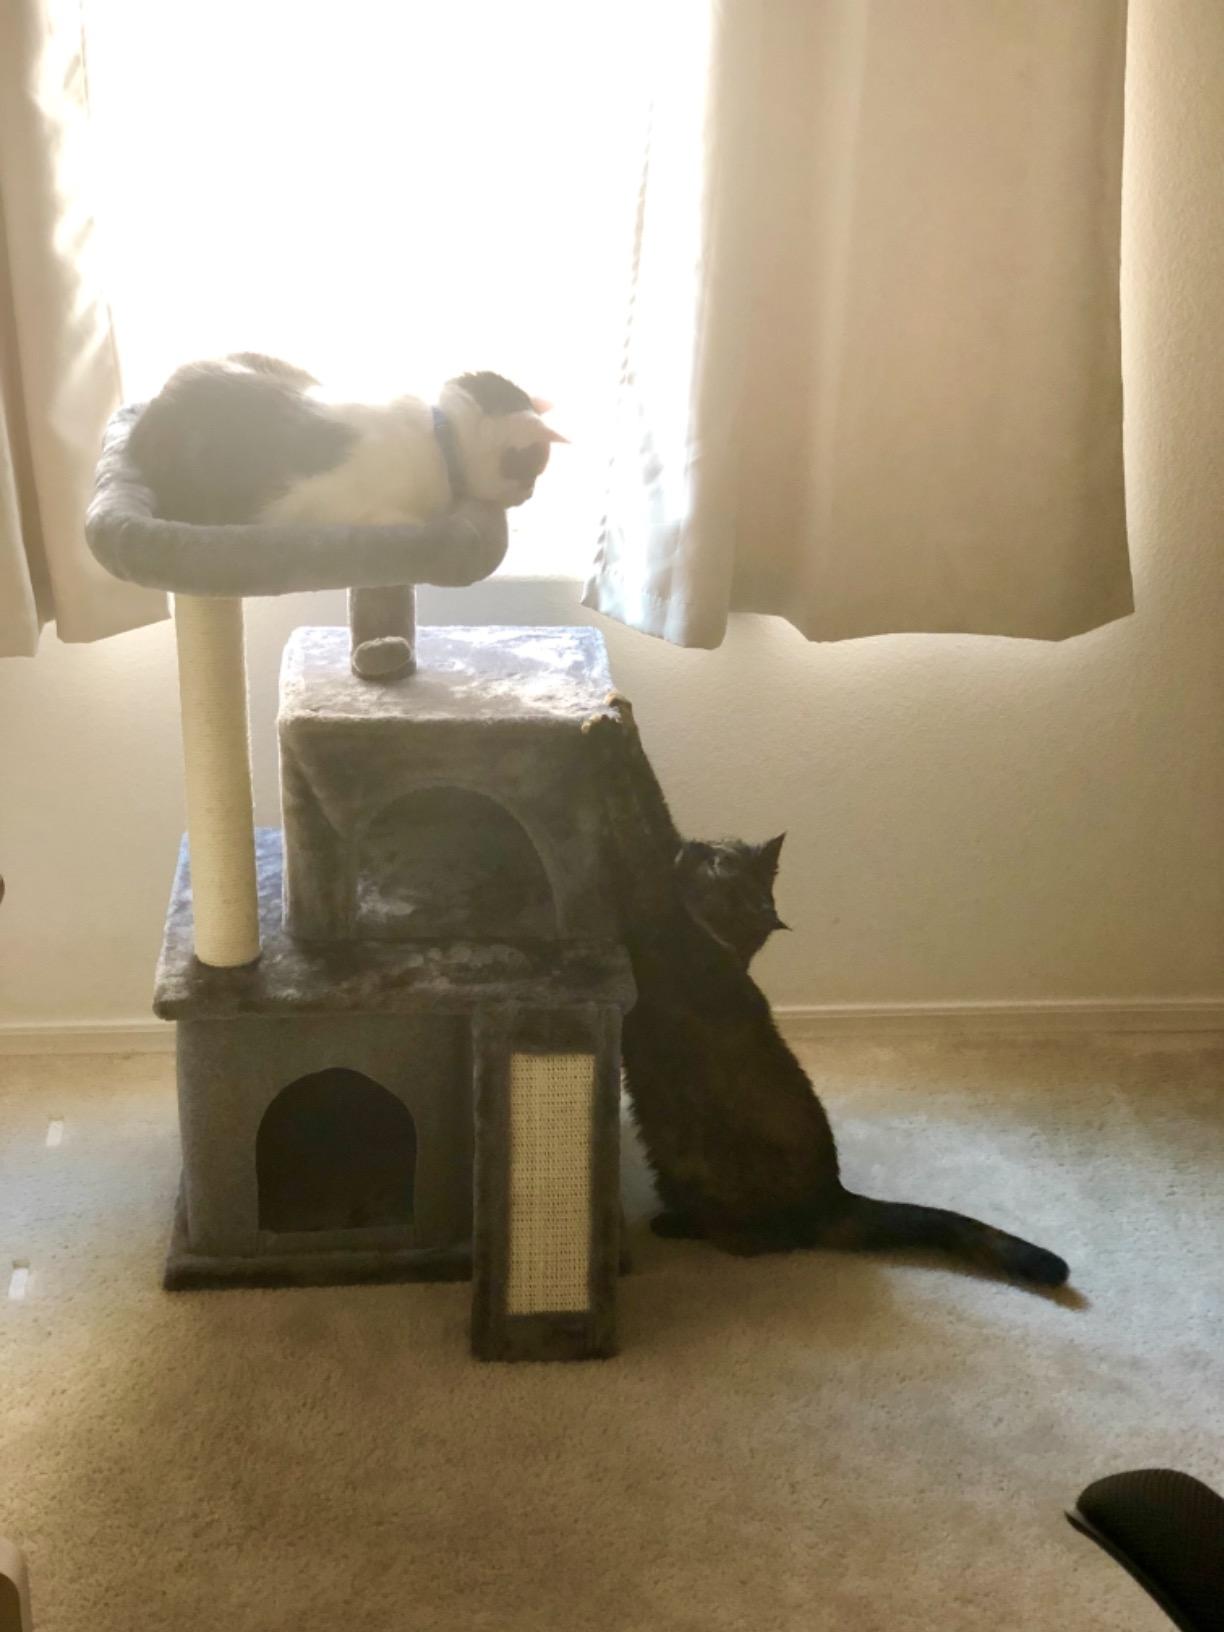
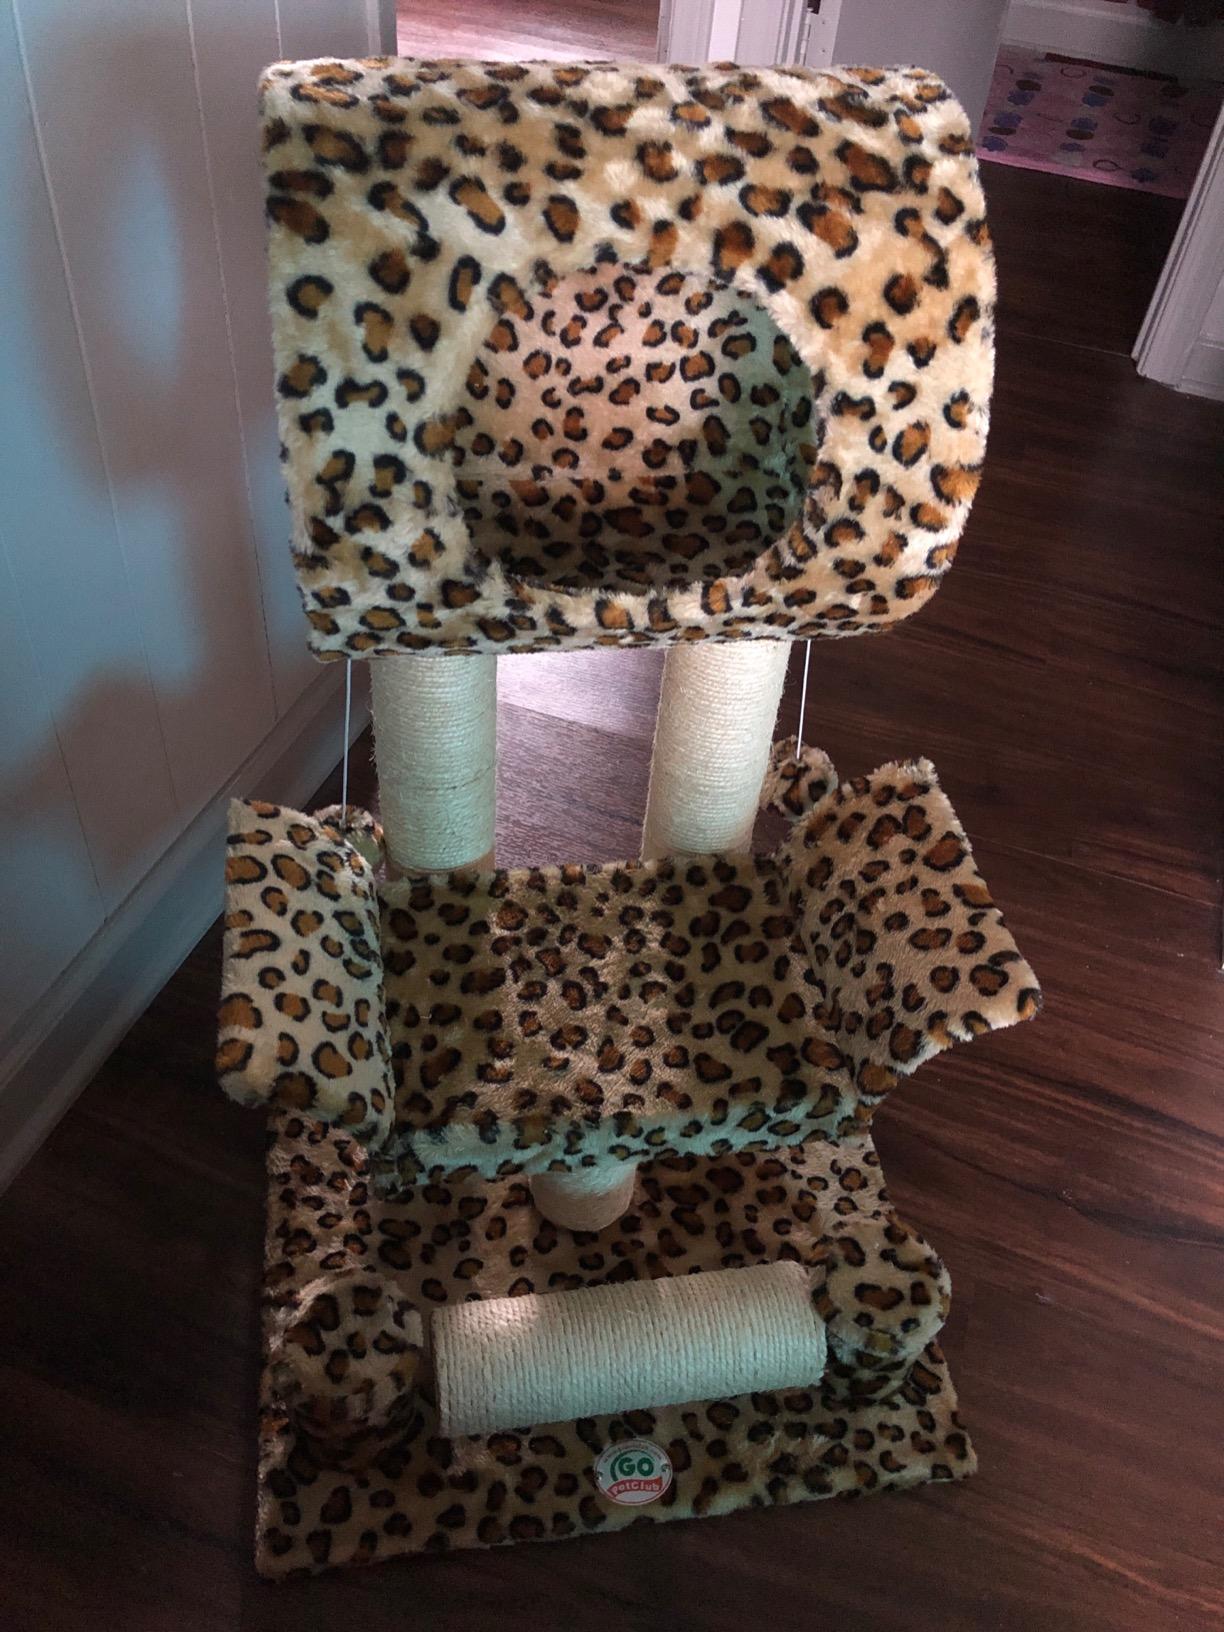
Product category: items_cat tree
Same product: no